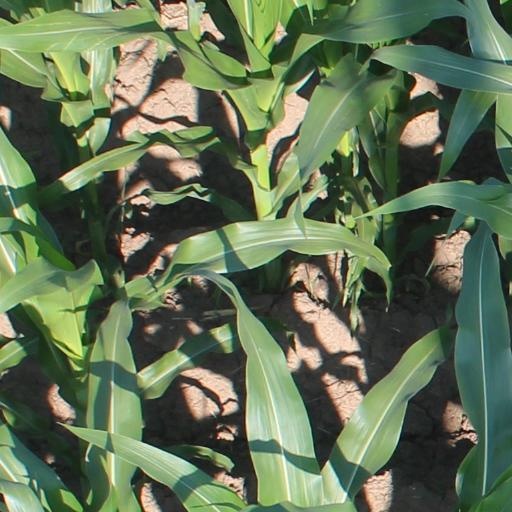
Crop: maize; corn